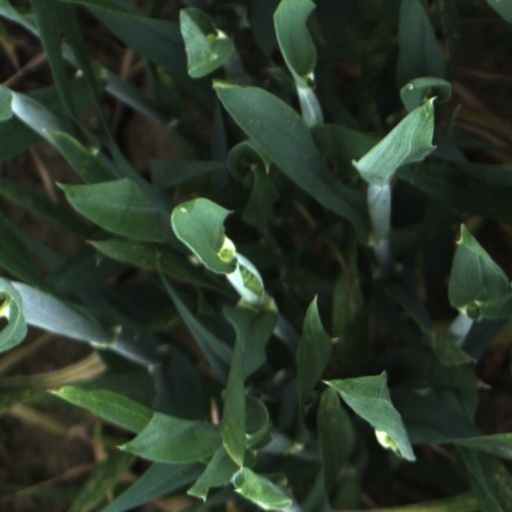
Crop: wheat